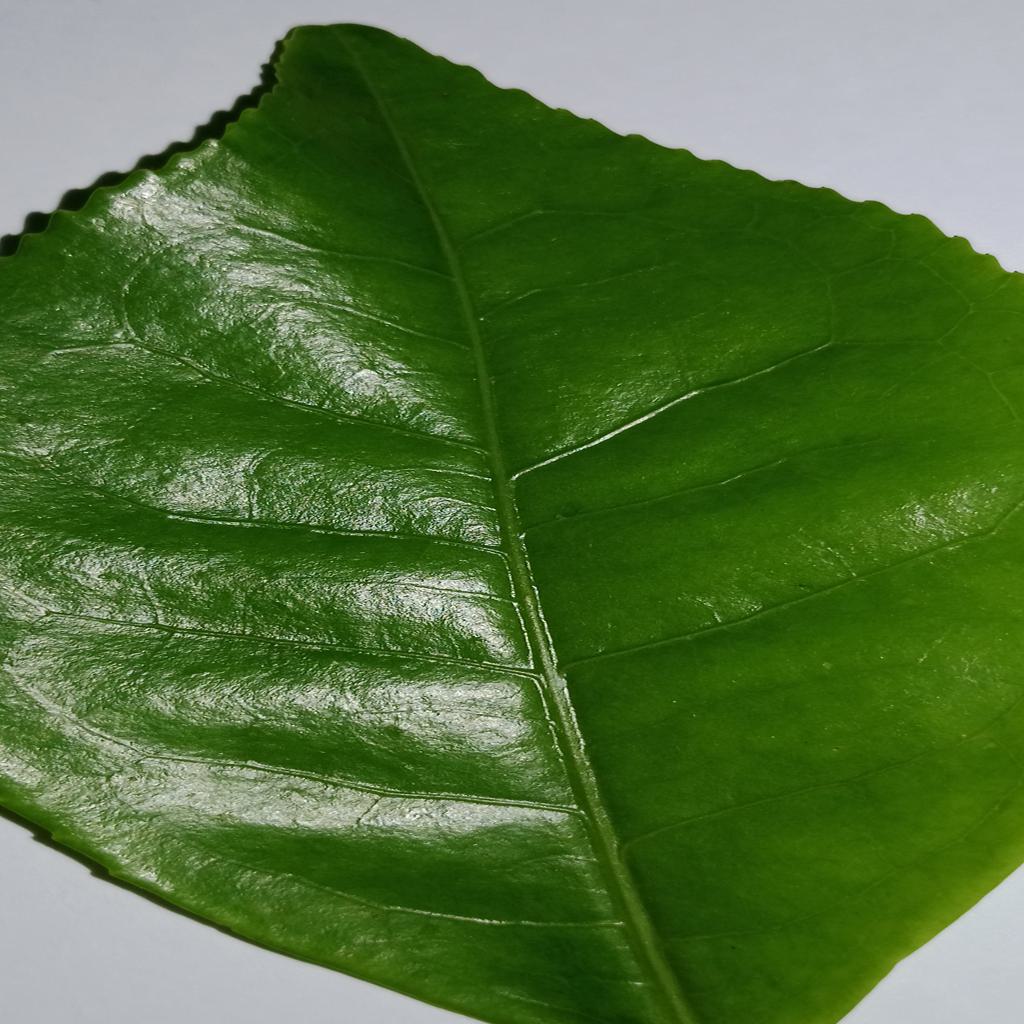
Label: Healthy